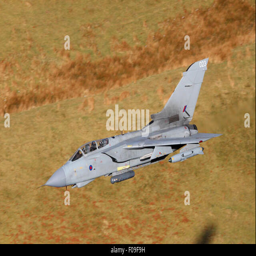
aircraft on a low level flying exercise